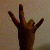
The image shows a hand gesture representing the number 7 in Indian Sign Language.